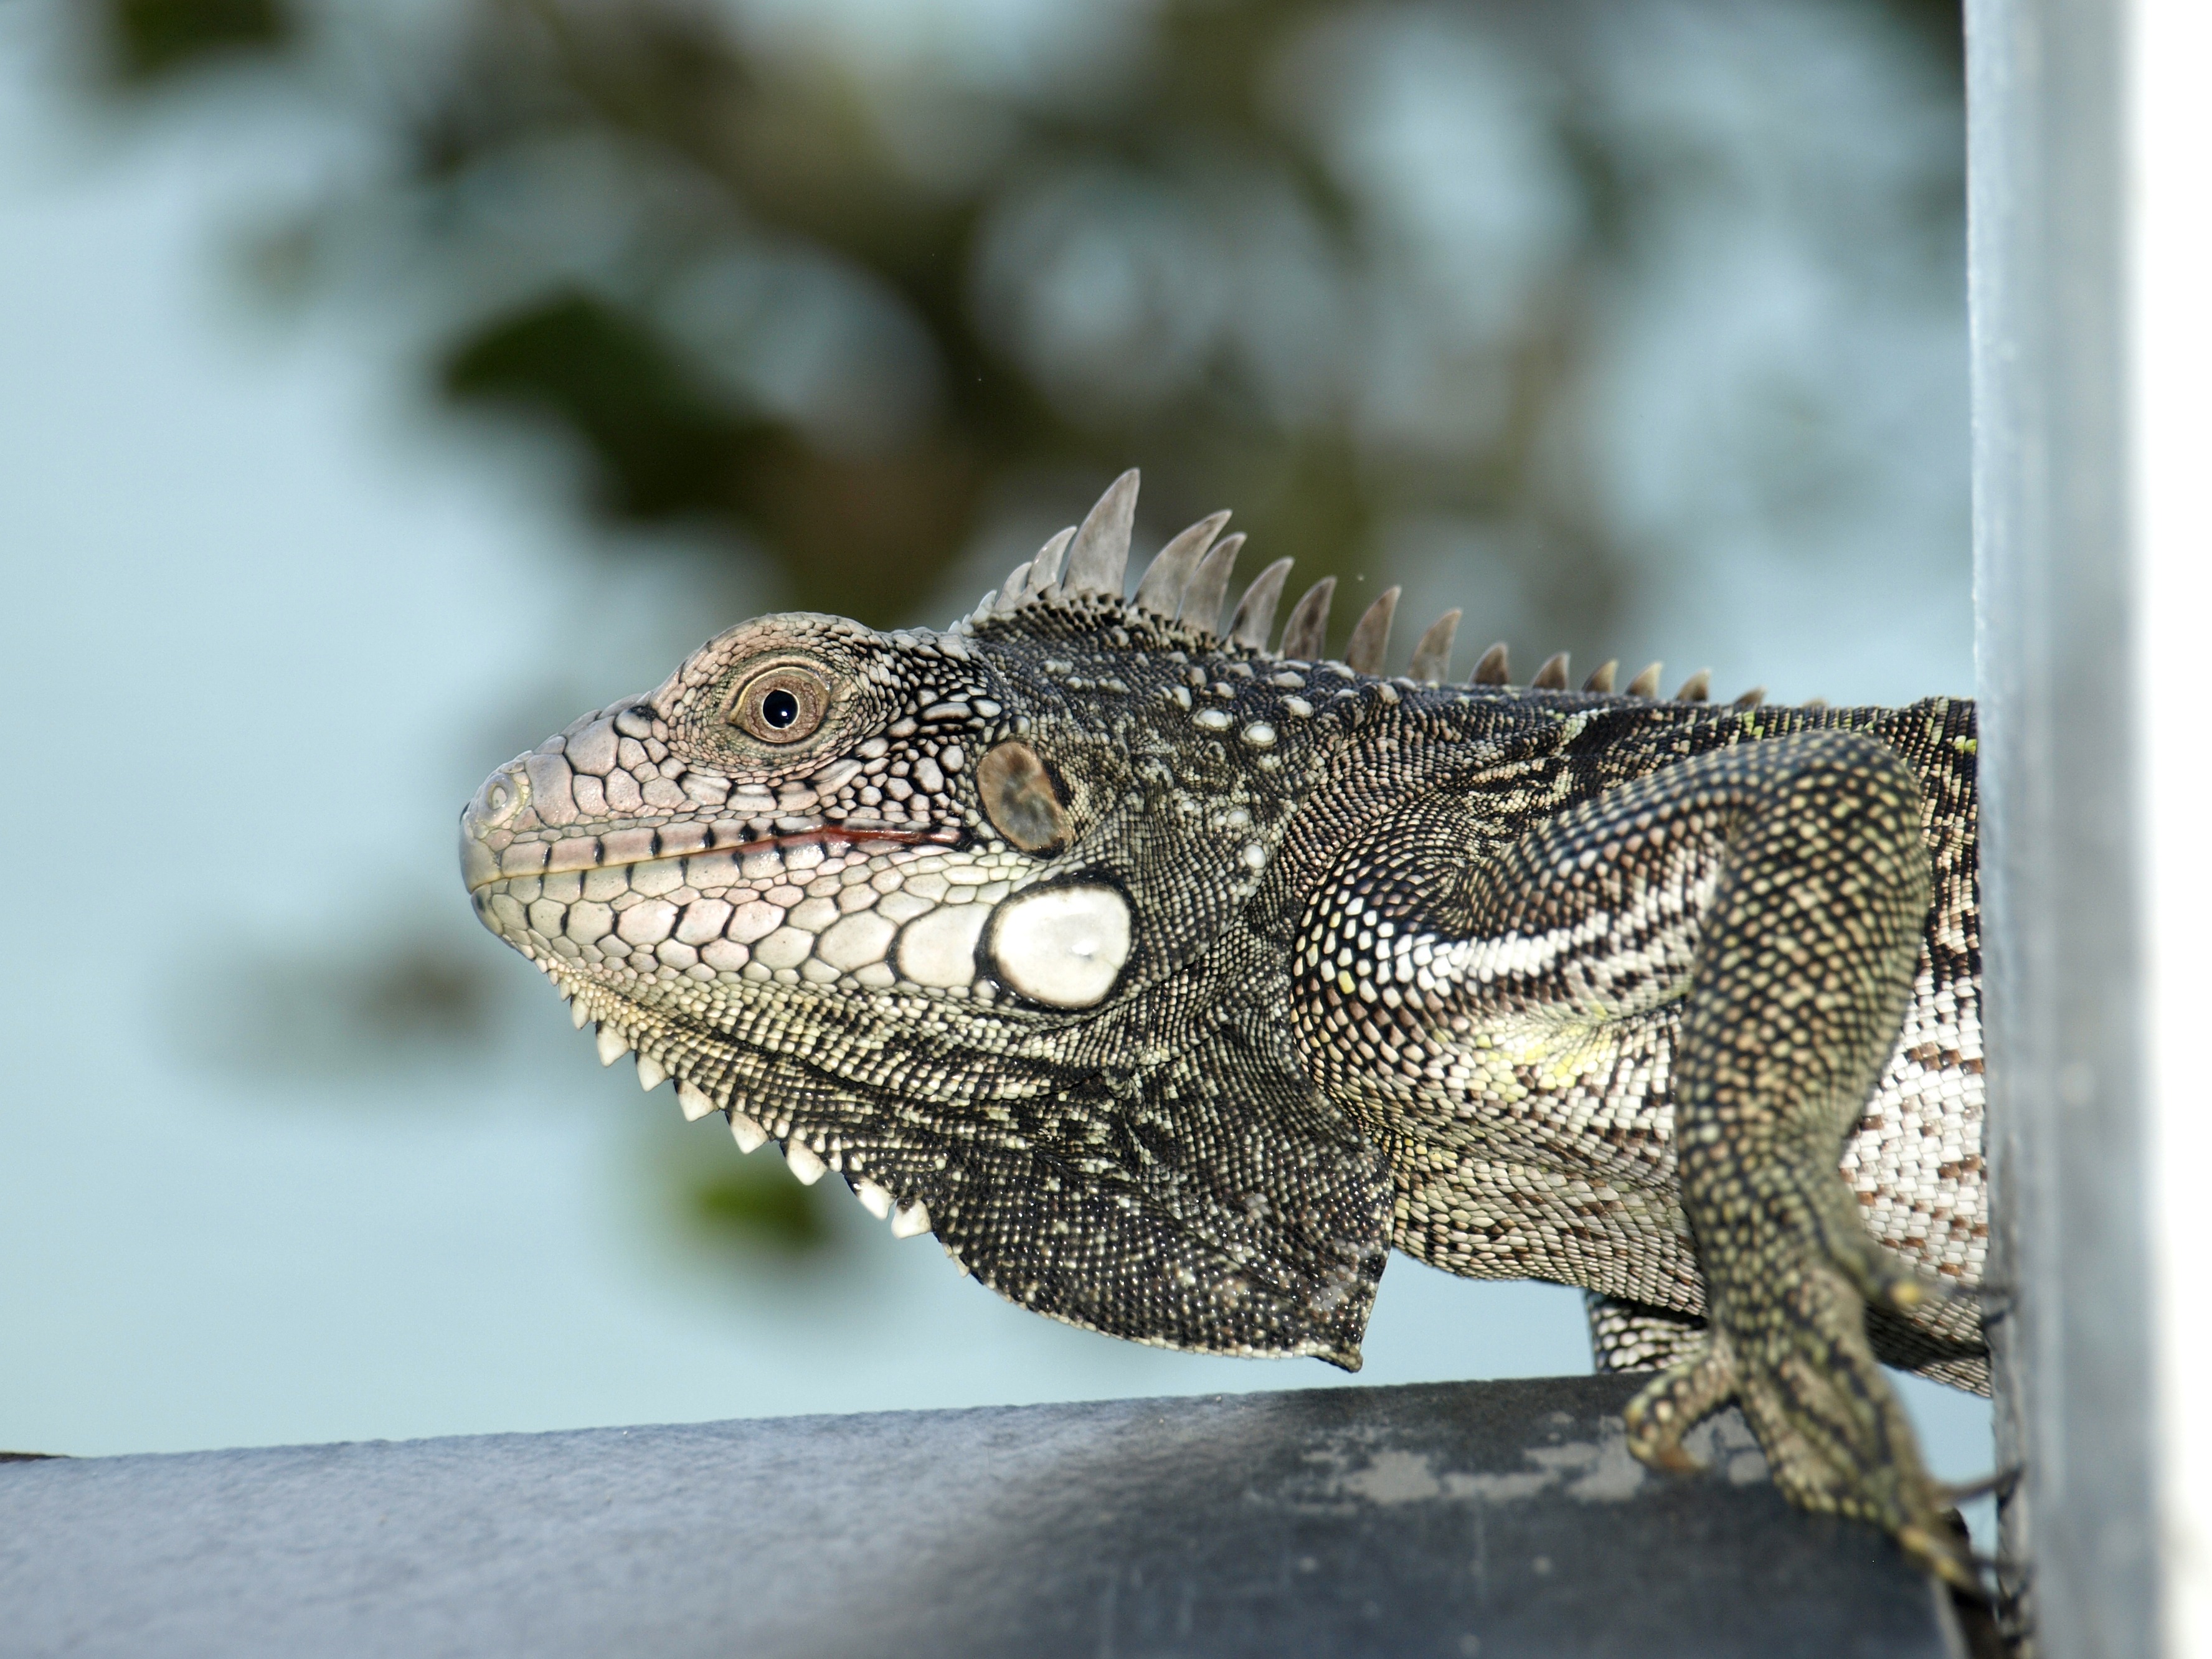
nature, wildlife, pattern, biology, reptile, iguana, fauna, lizard, claw, mouth, close up, face, eyes, eye, head, skin, vertebrate, caribbean, spur, agamidae, scaled reptile